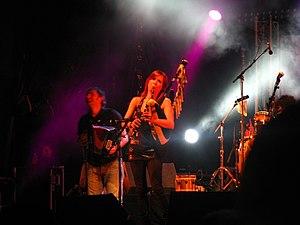
Susana Seivane pendant le festival interceltique de Lorient 2009